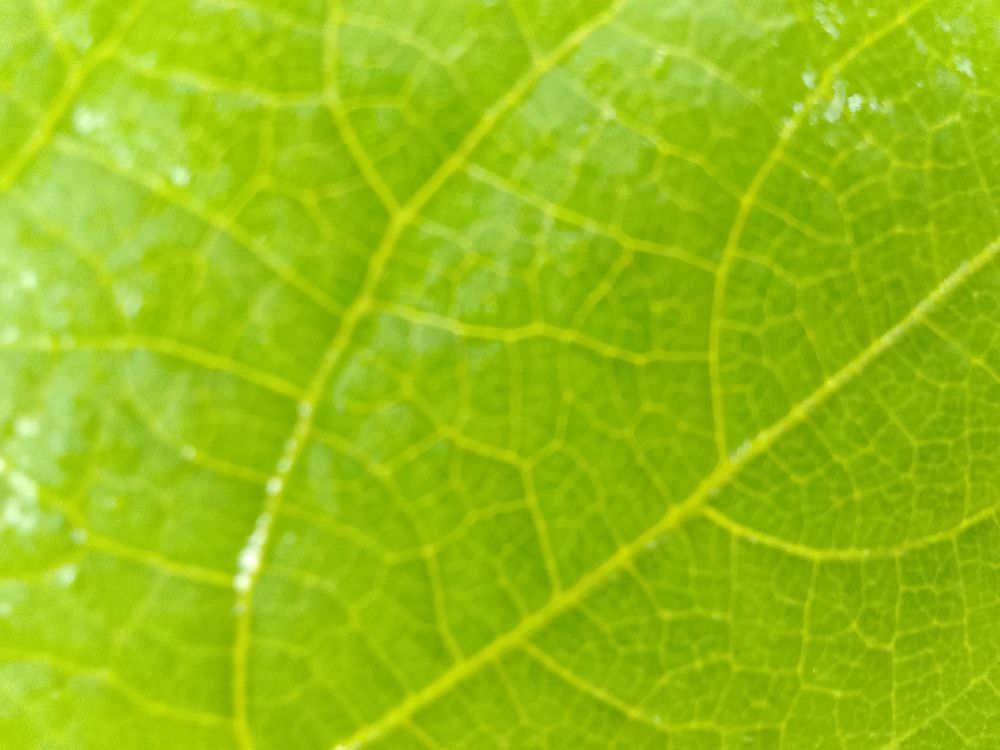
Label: healthy